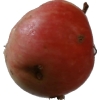
Label: Apple 10